Transport in Yunnan

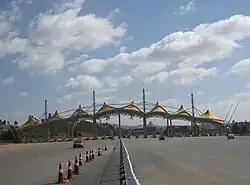
Toll plaza on expressway near Kunming

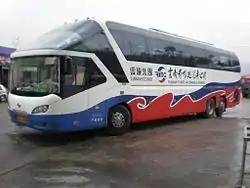
A tour bus that plies the Kunming-Lijiang route.

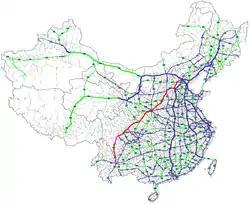
Map of China's expressway network

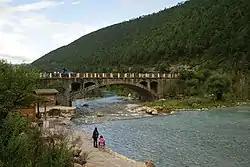
Rural roadway in Lijiang.

Yunnan has a developed road network centered at Kunming City. The highway network connects with the network of neighboring provinces such as Sichuan, Guizhou, Guangxi and Tibet as well as the neighboring countries such as Myanmar, Laos, Vietnam and Thailand. Over a decade ago, the mileage of Yunnan highways has reached 65,800 km, second only to Sichuan Province in China, among which there are 7 national highway lines, 6,081 km; 61 provincial lines, 8,971 km; county - level highway lines, 30,950 km and country roads, 19,757 km, and now highways lead to every township. Ten thousand length of highway in Kunming link Yunnan with other provinces and other countries. In the year of 2002, Yunnan had the highest high traffic mileages among all provinces in China. 1,570 towns in Yunnan can now be accessed via highway.